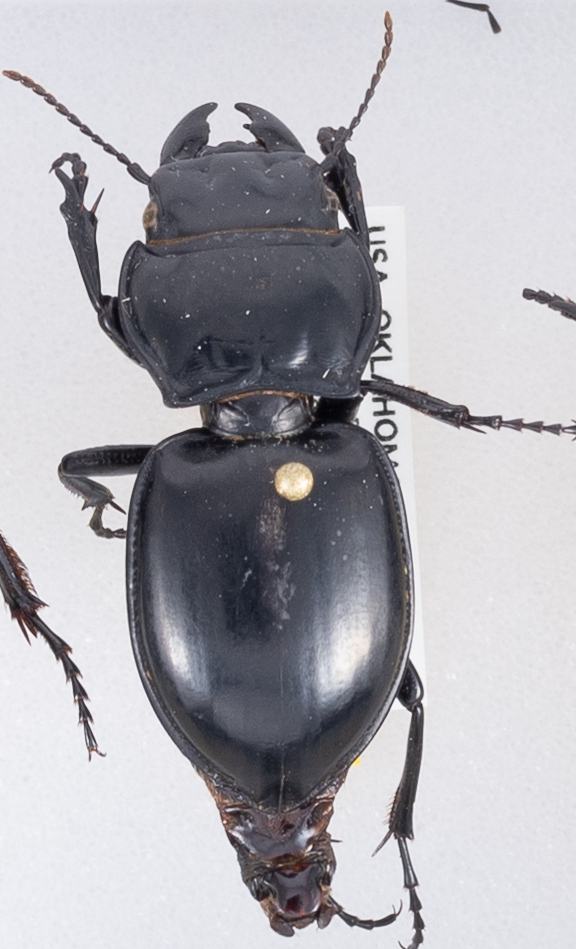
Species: Pasimachus californicus
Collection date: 2018-07-11
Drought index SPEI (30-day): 0.26
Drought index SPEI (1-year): -0.926
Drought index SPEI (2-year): -0.8